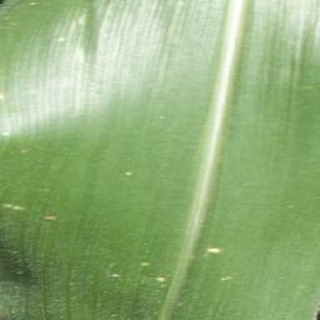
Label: healthy_corn